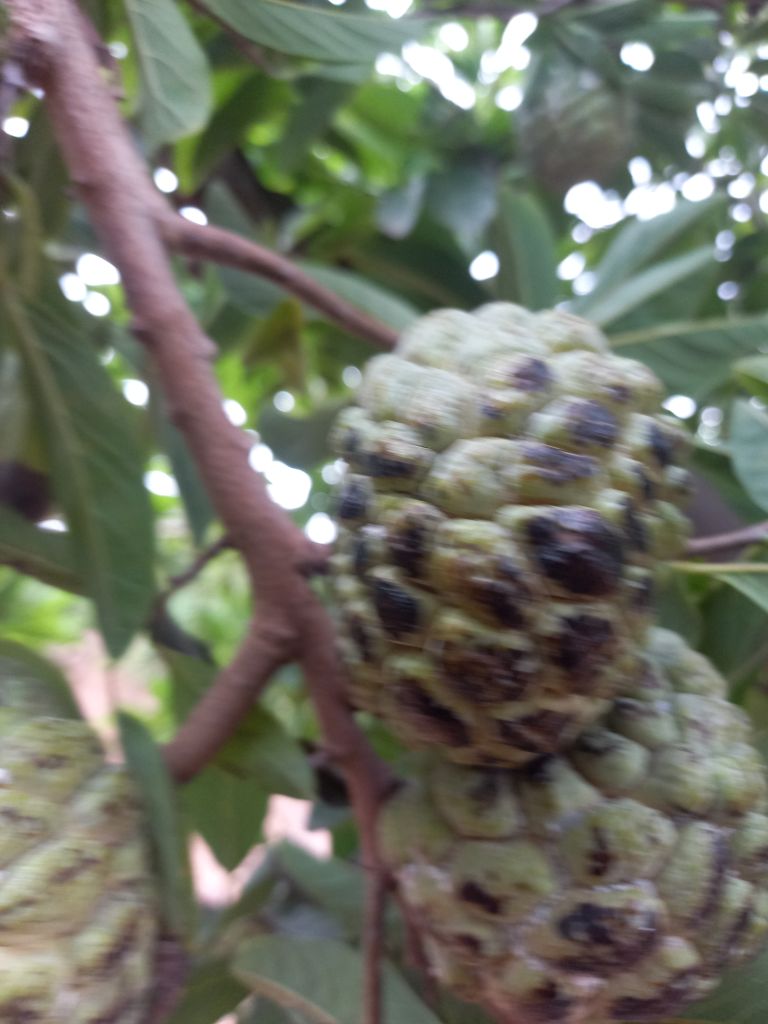
Disease label: Blank Canker